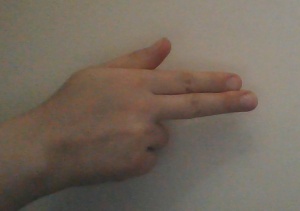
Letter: ghain